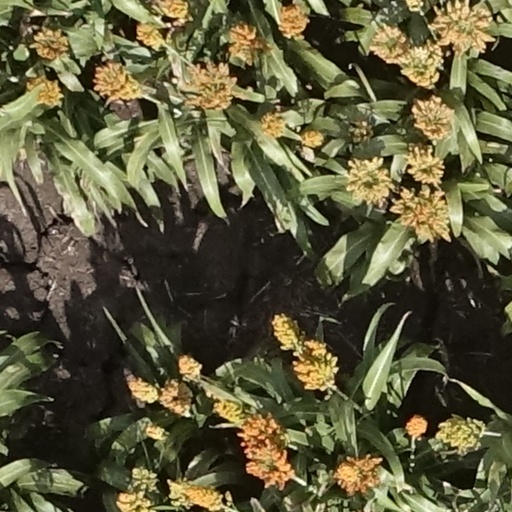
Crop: sorghum